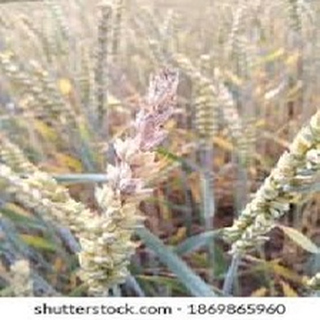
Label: wheat_fusarium_head_blight